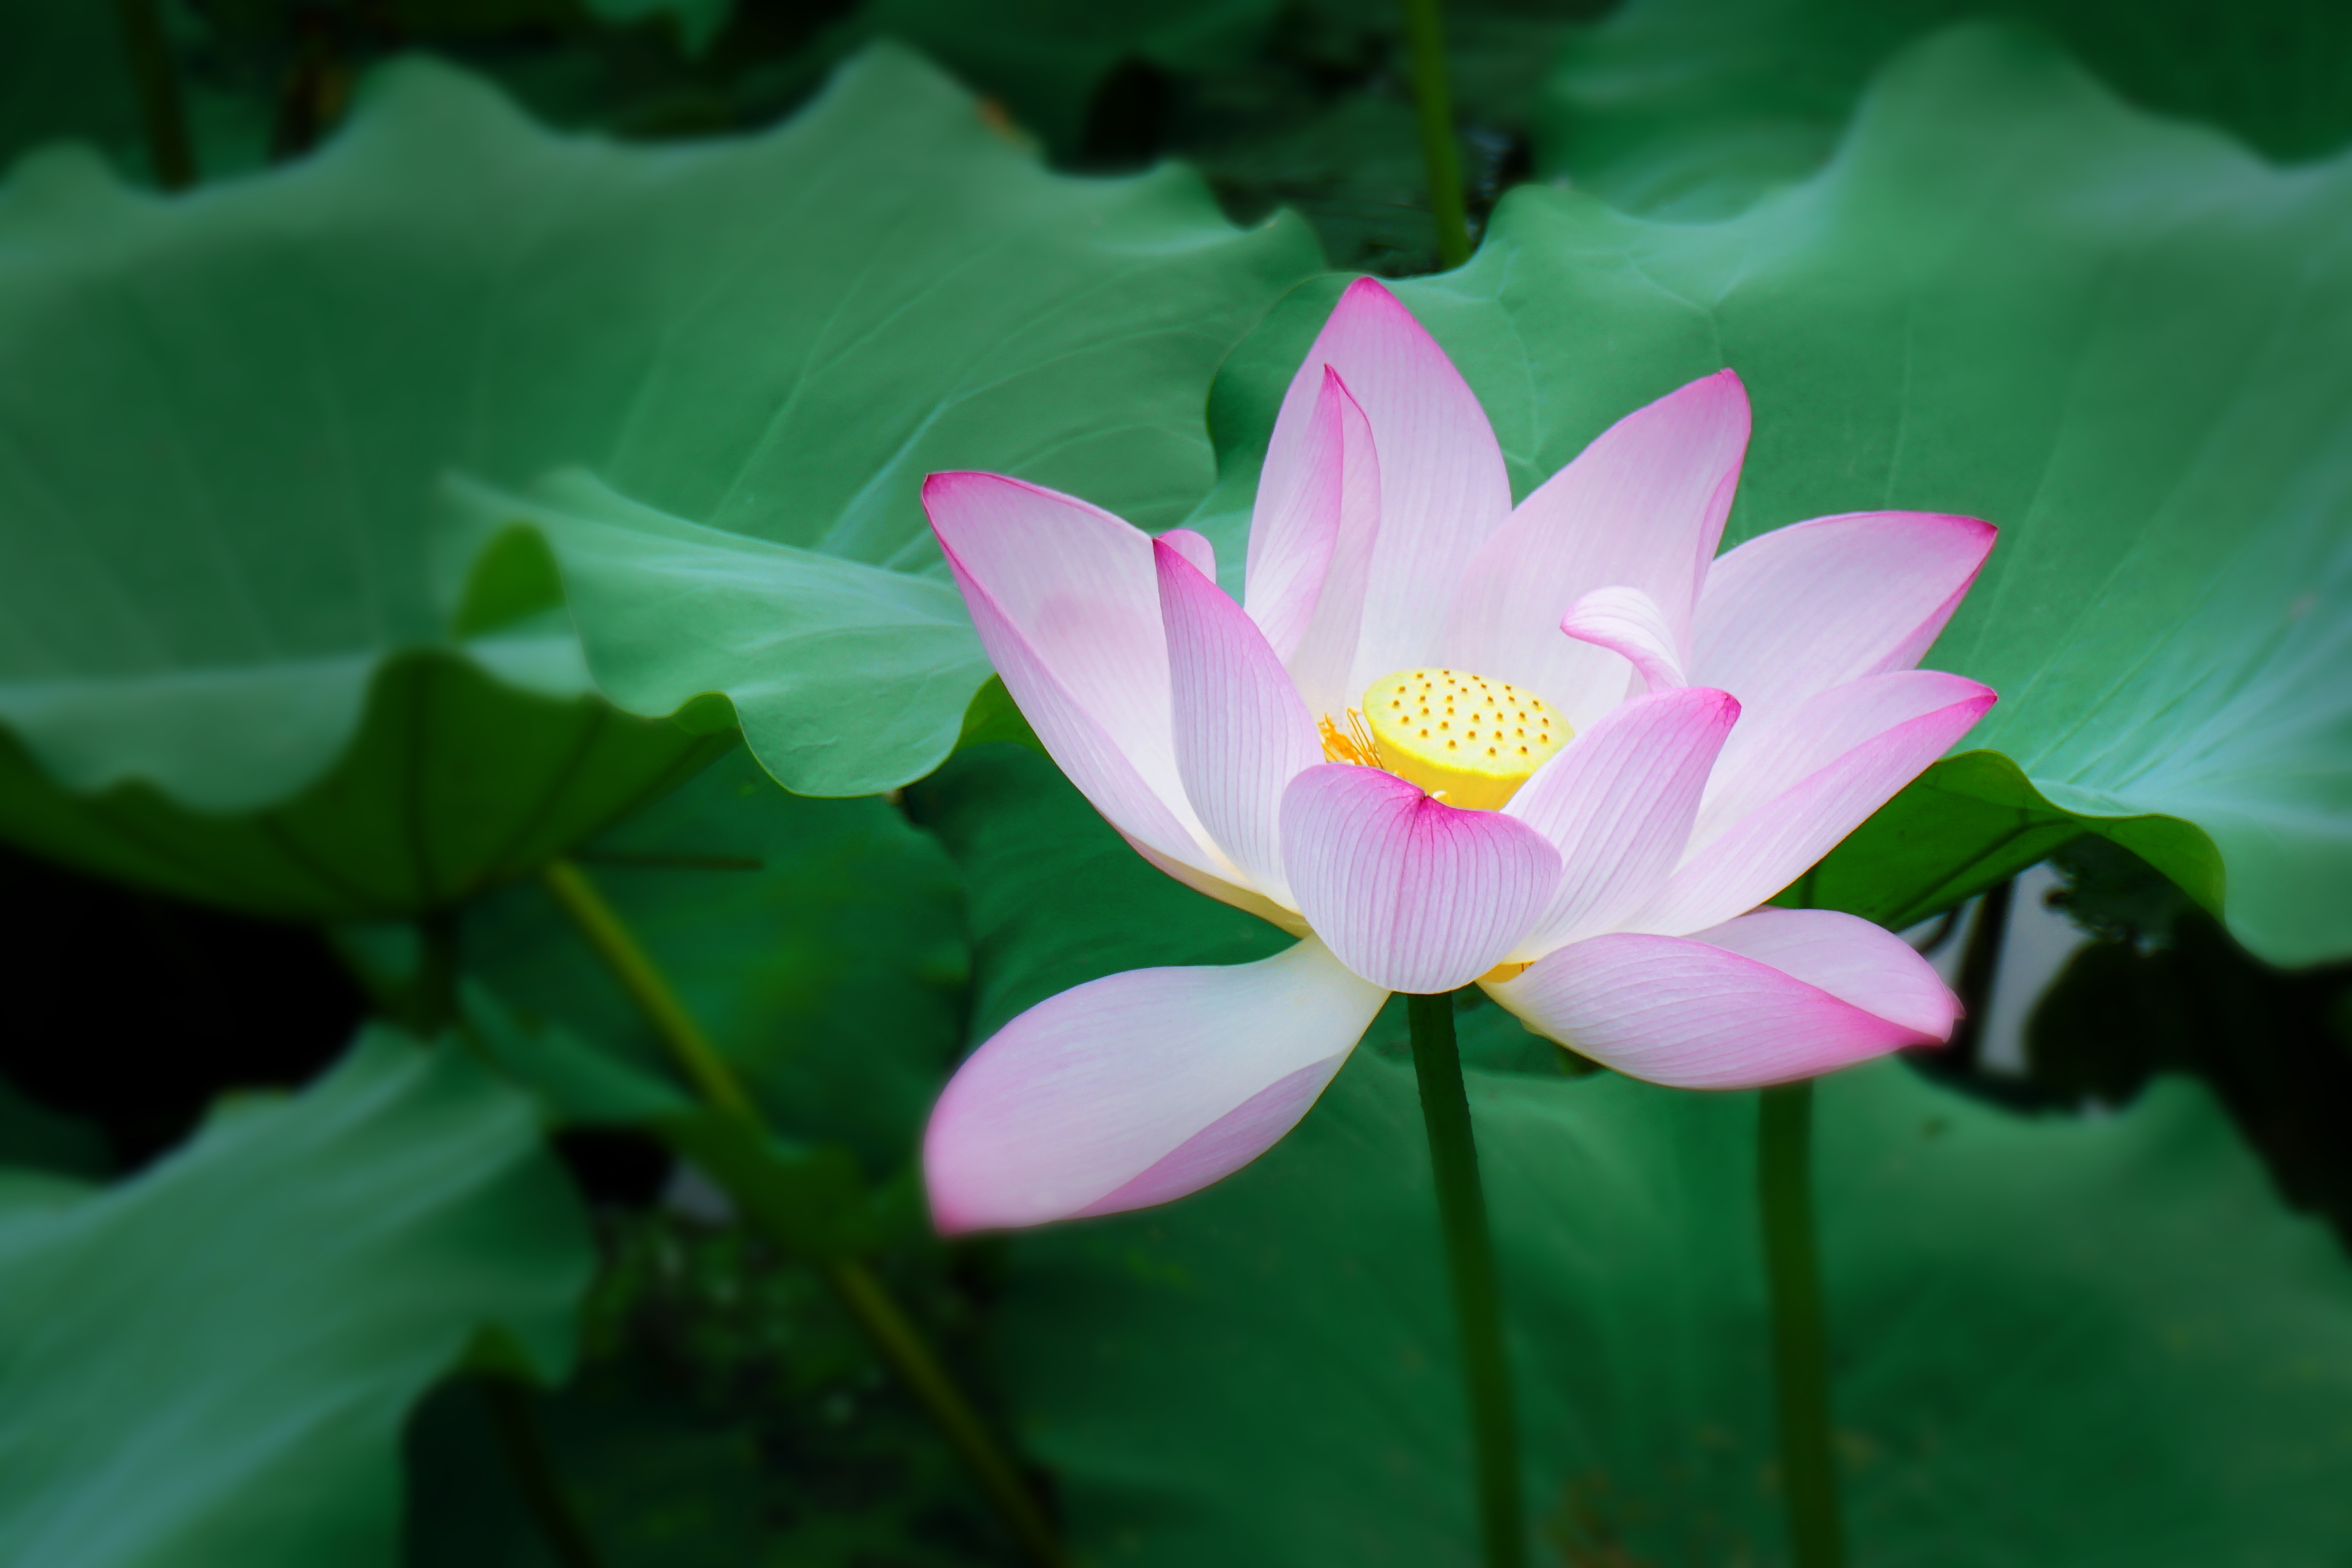
plant, flower, petal, summer, green, fresh, botany, sacred lotus, aquatic plant, flora, lotus, flowering, macro photography, flowering plant, plant stem, land plant, lotus family, proteales